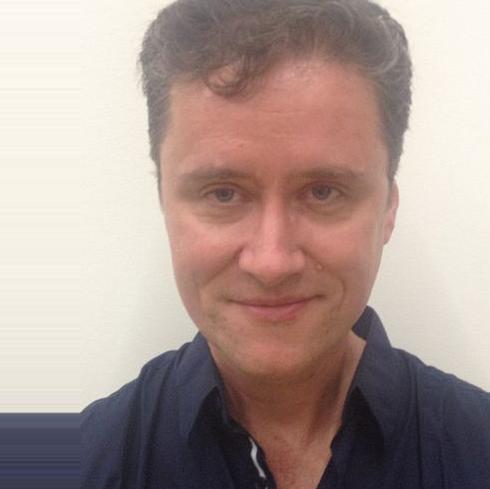
Age: 48